1976 World Sportscar Championship

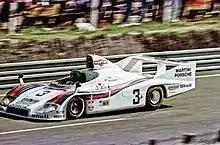
Porsche won the championship with its 908/3 and 936 models. A 936 in 1977 livery is pictured above.

† - In the race, Ickx finished behind two Group 7 CanAm cars, but these large capacity cars were not eligible for Group 6 championship points.